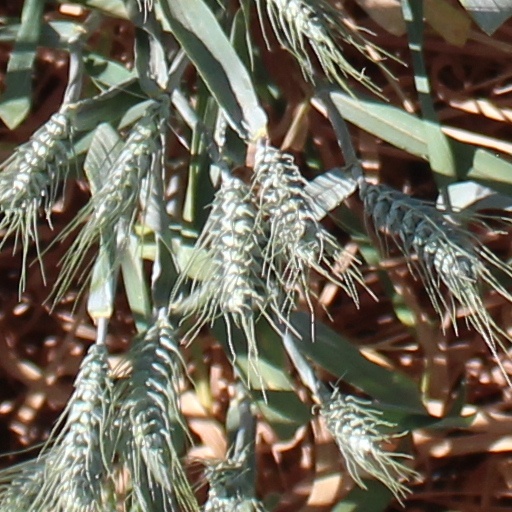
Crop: wheat